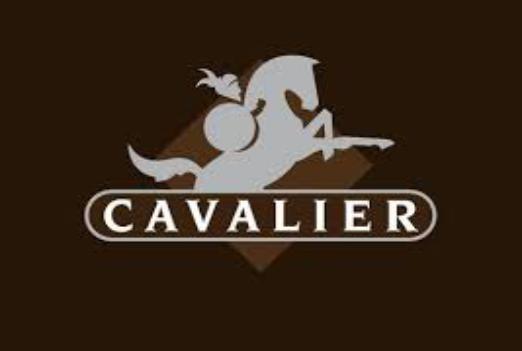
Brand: Cavalier
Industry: Food